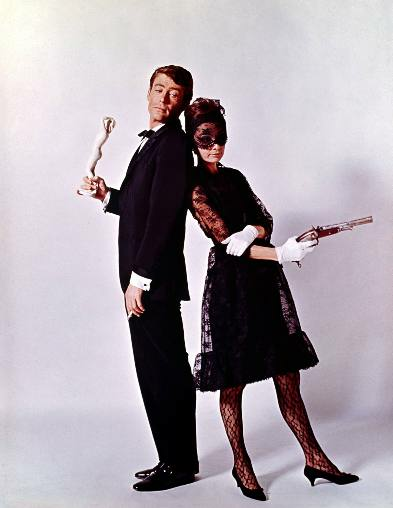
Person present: Yes